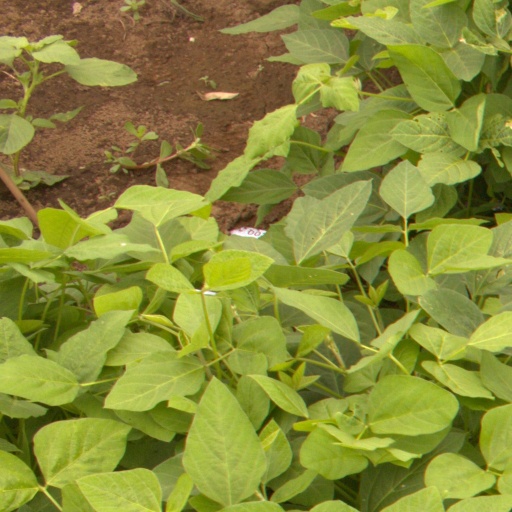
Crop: soybean